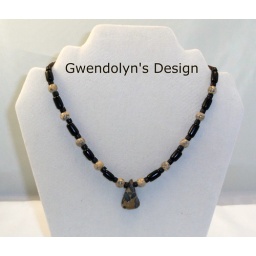
Unisex choker beaded in stone wood and glass beads, great stone focal bead.